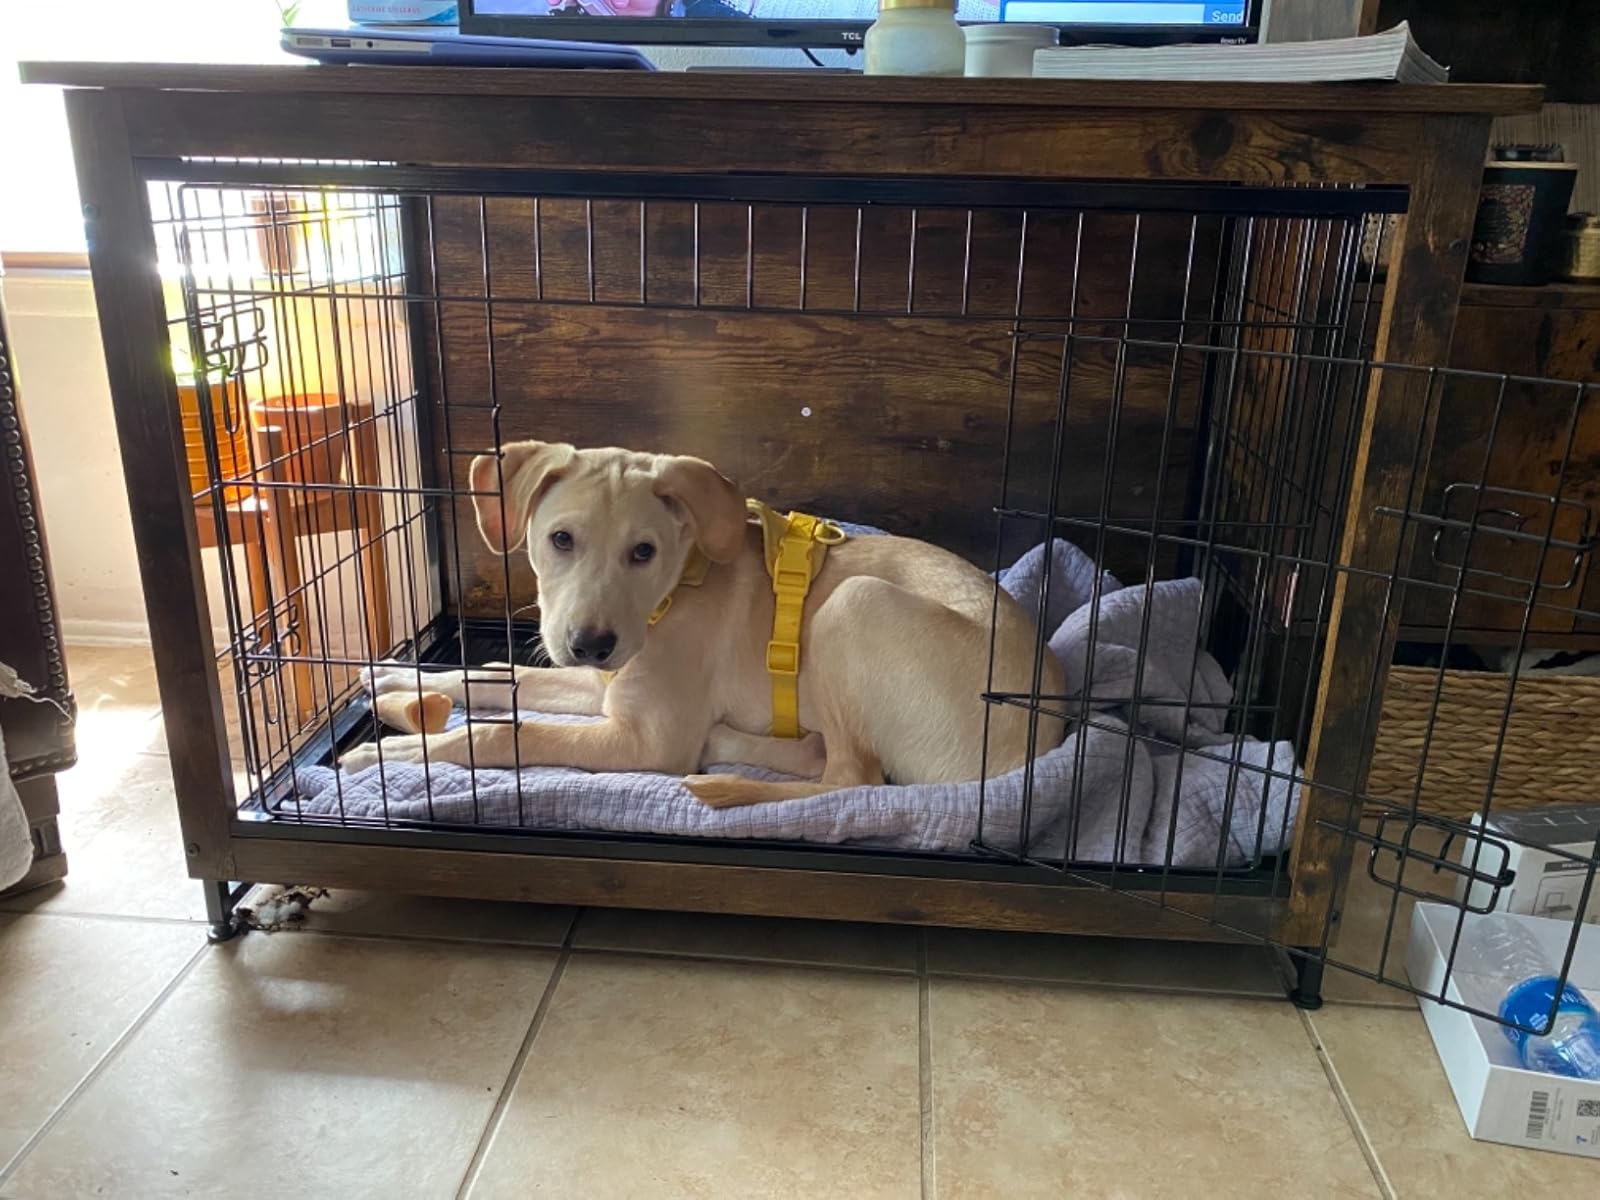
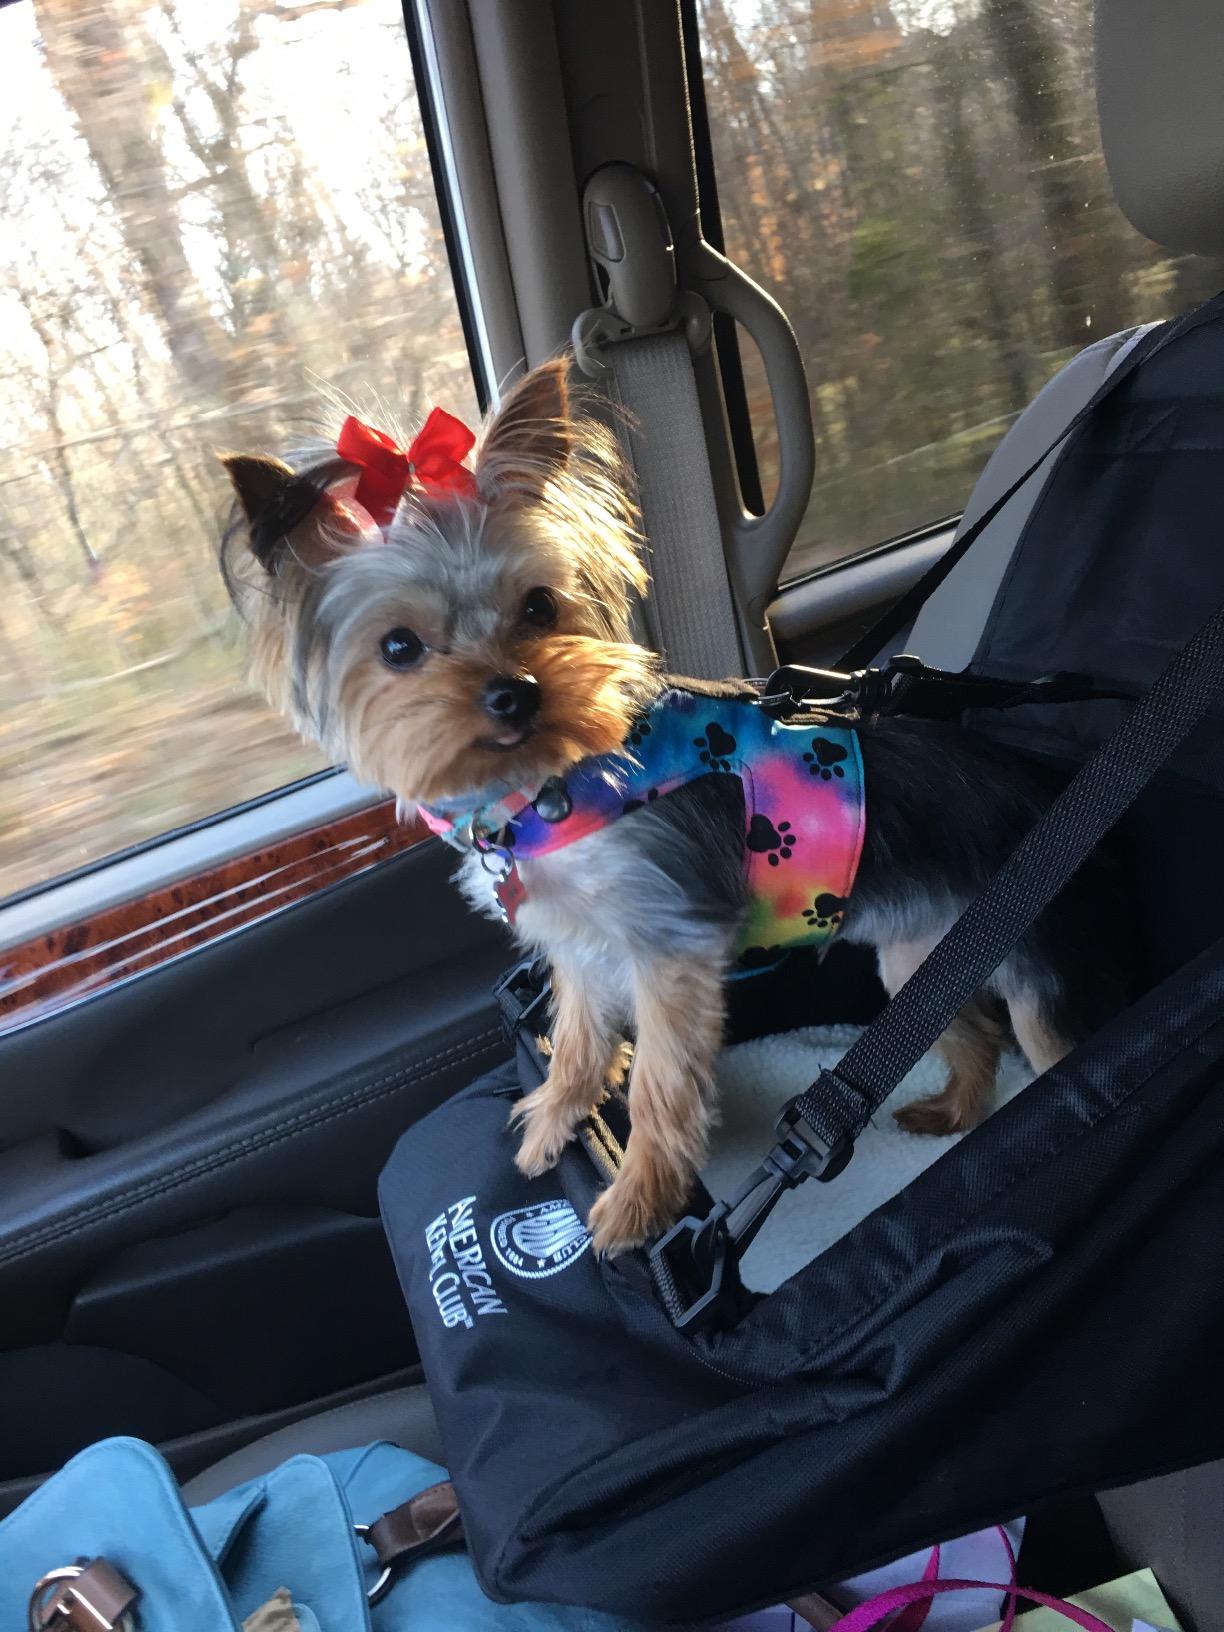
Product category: items_kennel
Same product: no